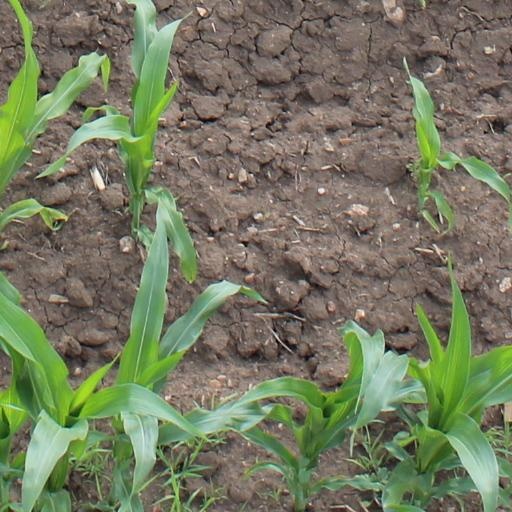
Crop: maize; corn